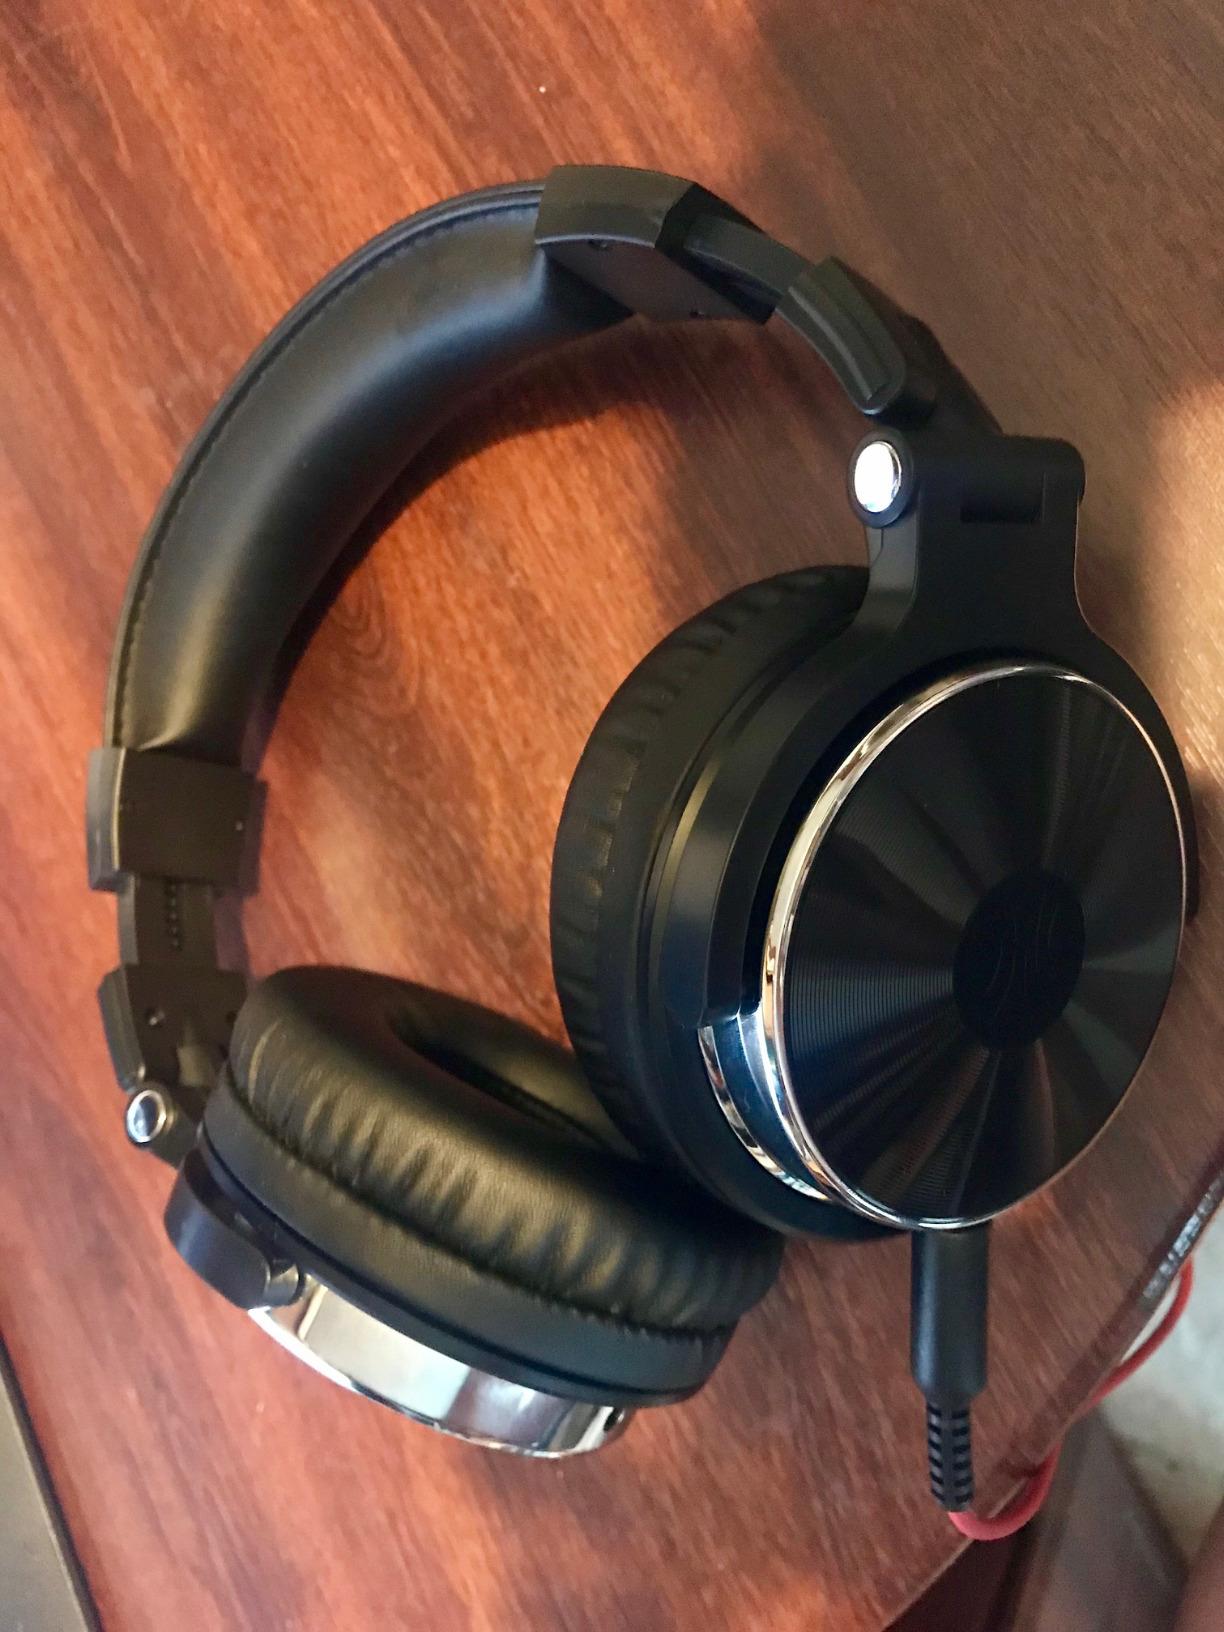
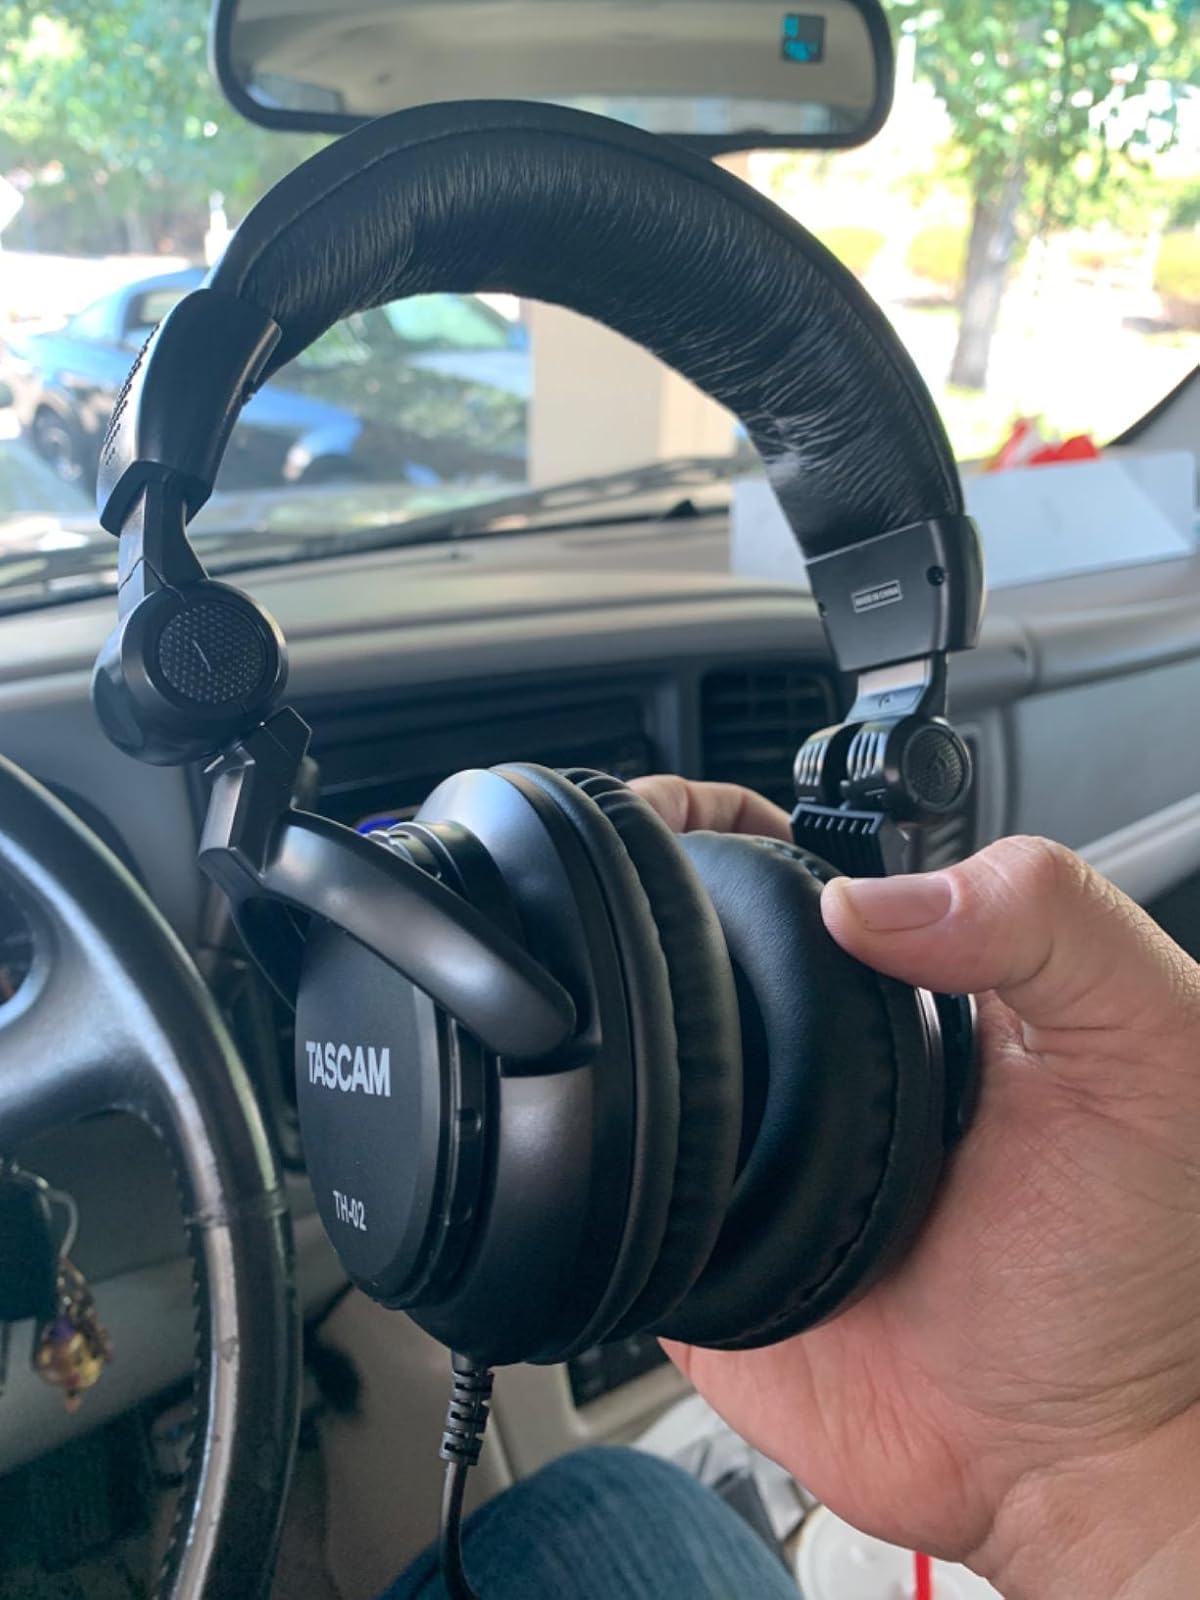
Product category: headphones
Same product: no